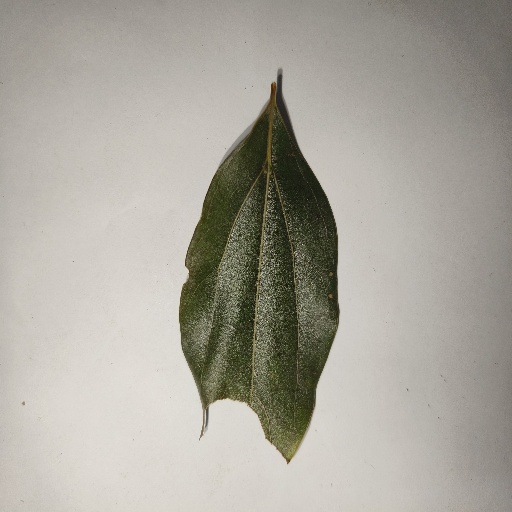
Species: Camphor
Leaf condition: Shot Hole